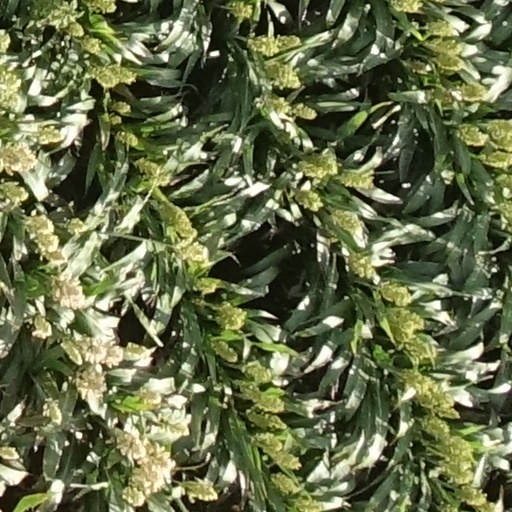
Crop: sorghum